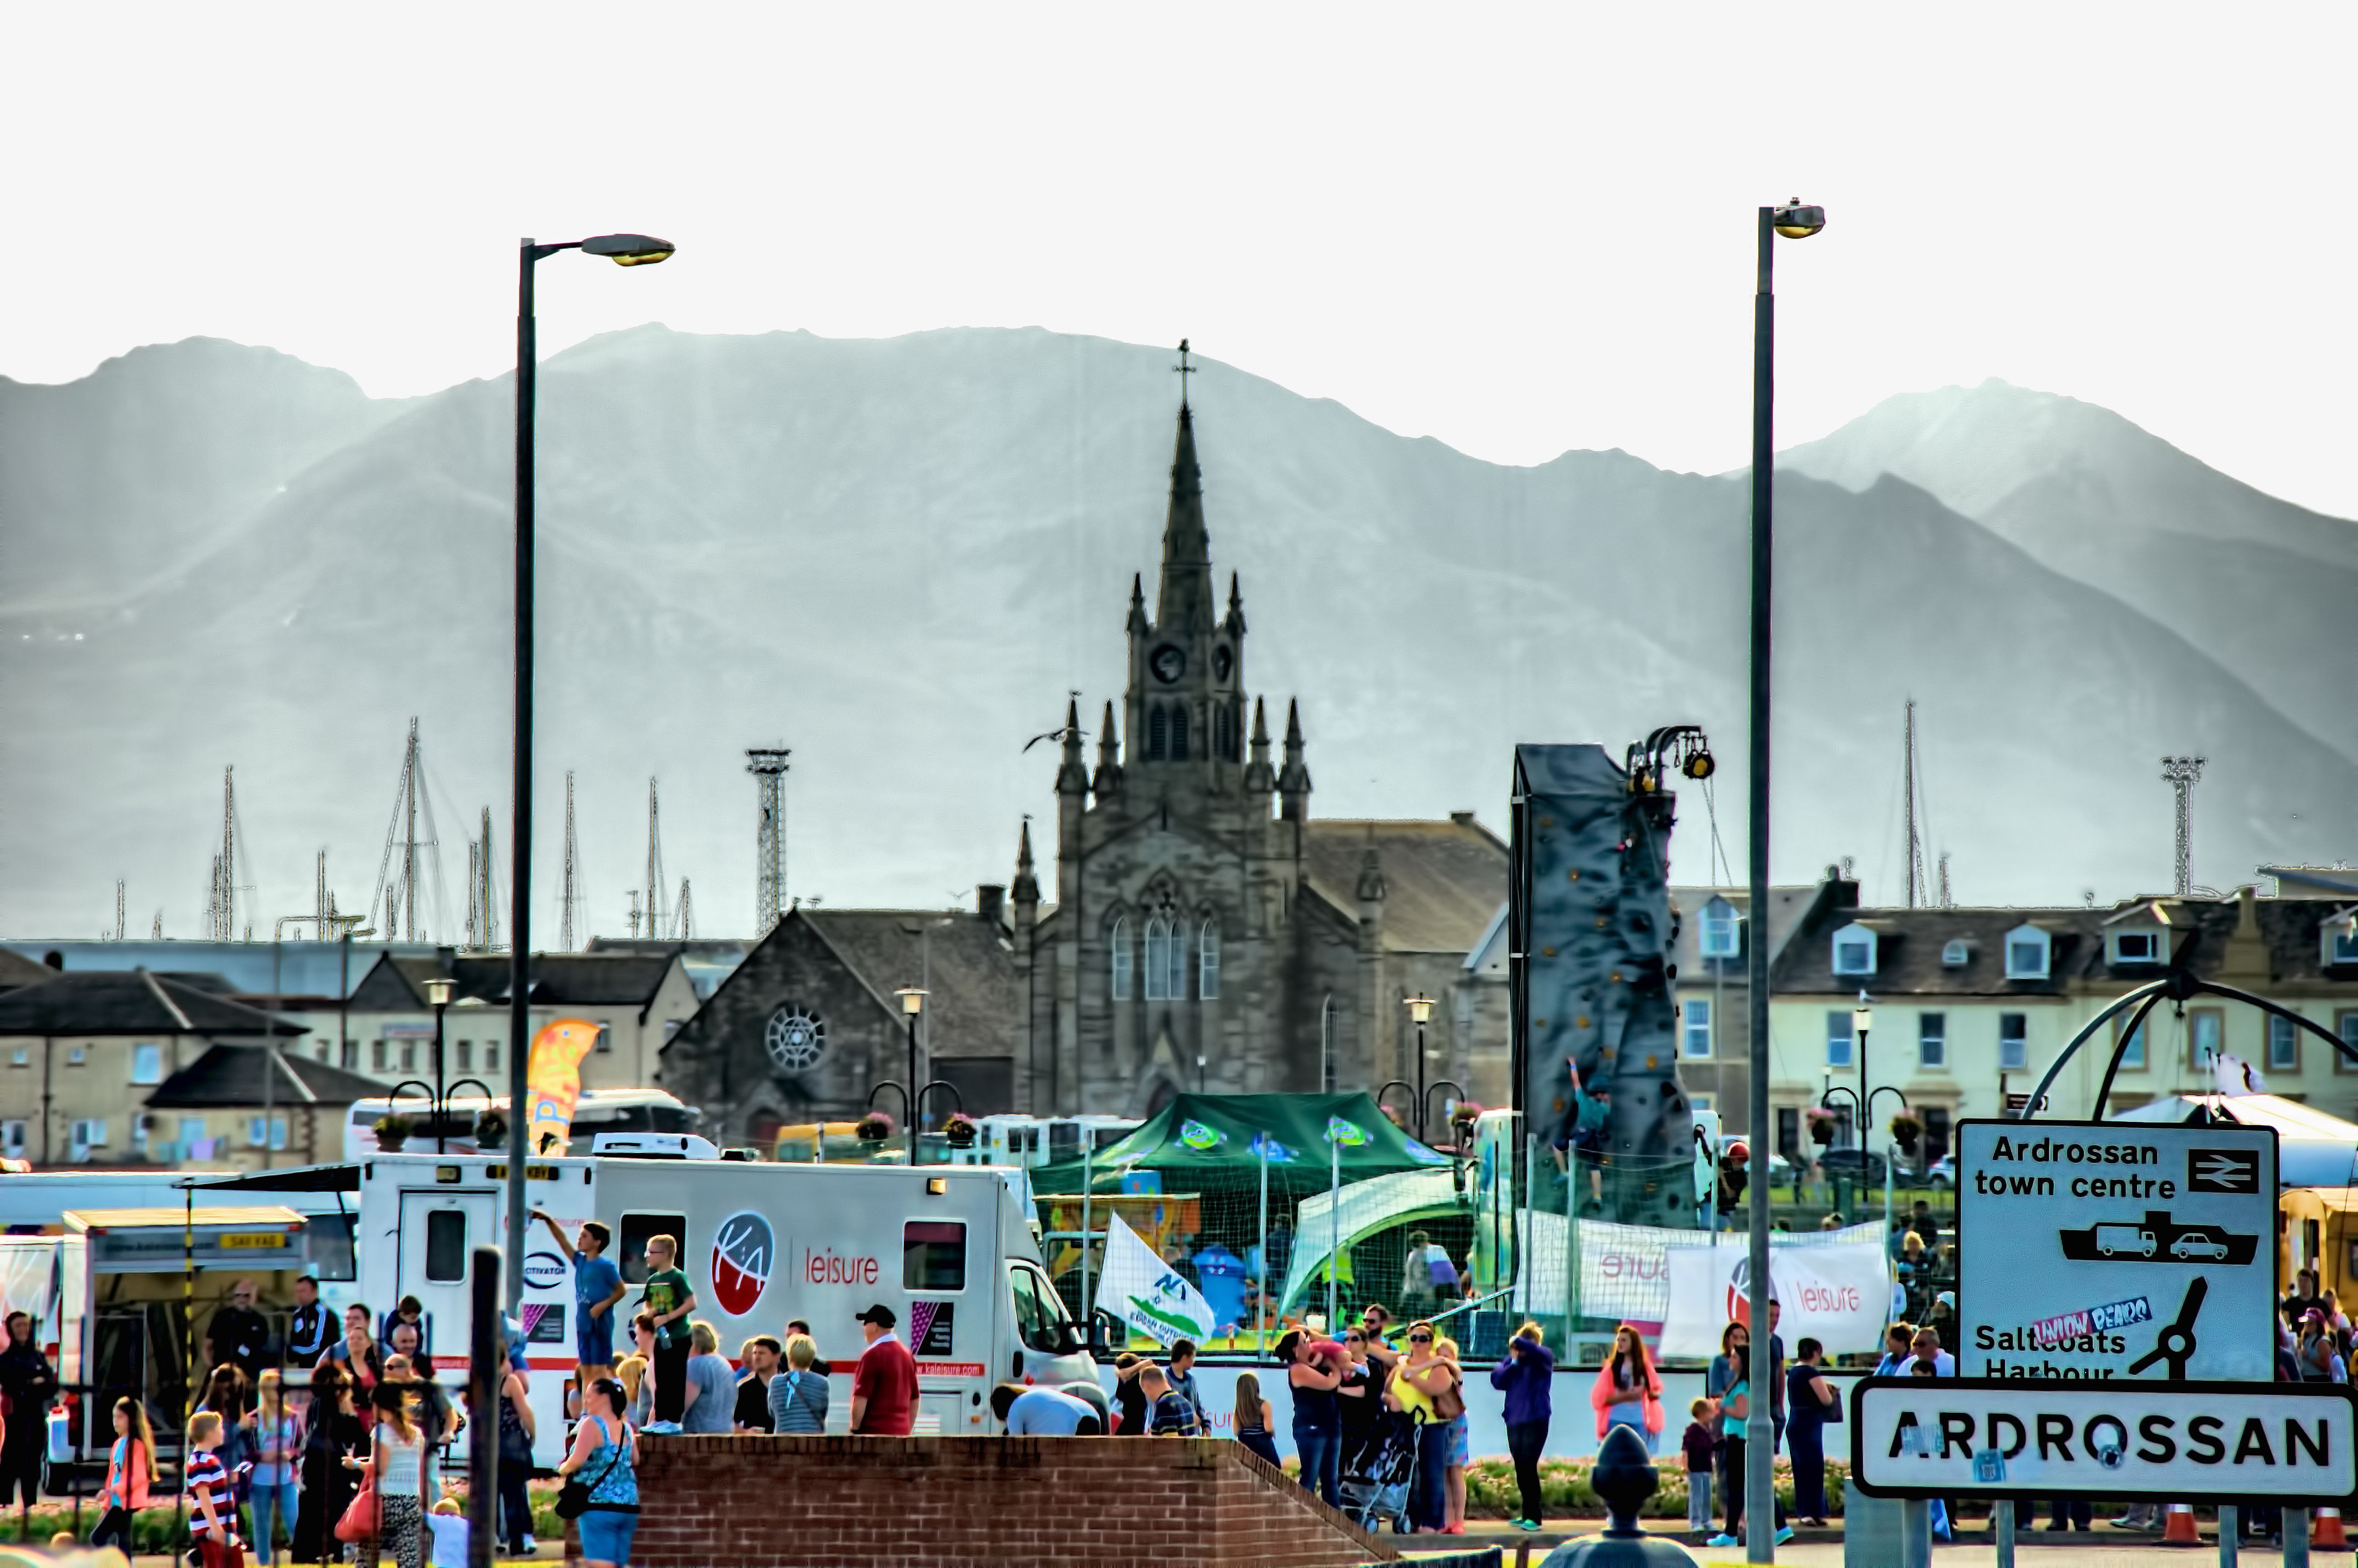
town, city, cityscape, vehicle, relay, ayrshire, ardrossan, commonwealthgames, saltcoats, baton, urban area